Multistatic radar

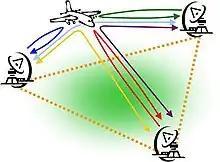
A multistatic radar system

A multistatic radar system contains multiple spatially diverse monostatic radar or bistatic radar components with a shared area of coverage. An important distinction of systems based on these individual radar geometries is the added requirement for some level of data fusion to take place between component parts.